The Proud Challenge

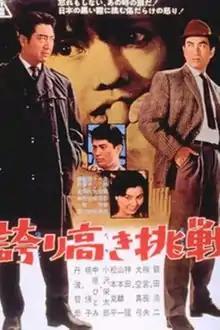

is a 1962 Japanese black-and-white crime action film directed by Kinji Fukasaku.